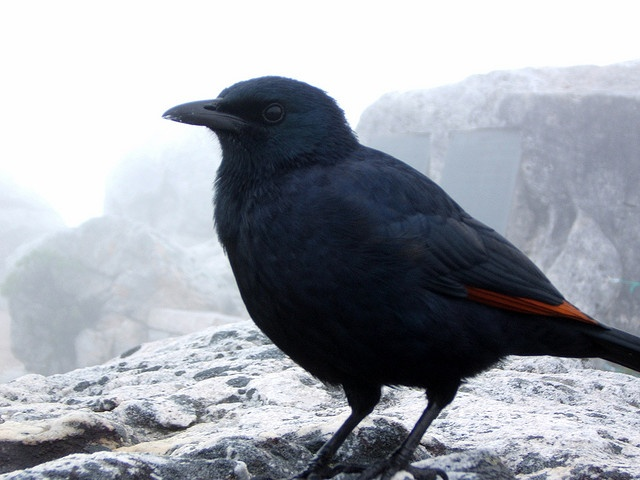
a close up of a small bird on a rock
Small black bird perched on a rock with a cliff in the background.
A black bird is sitting on a white mountain top.
A bird is sitting on the ground covered in snow.
The large black bird is standing on the rocks.